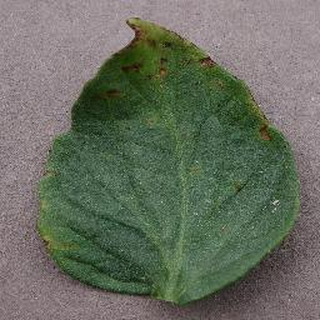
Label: tomato_bacterial_spot